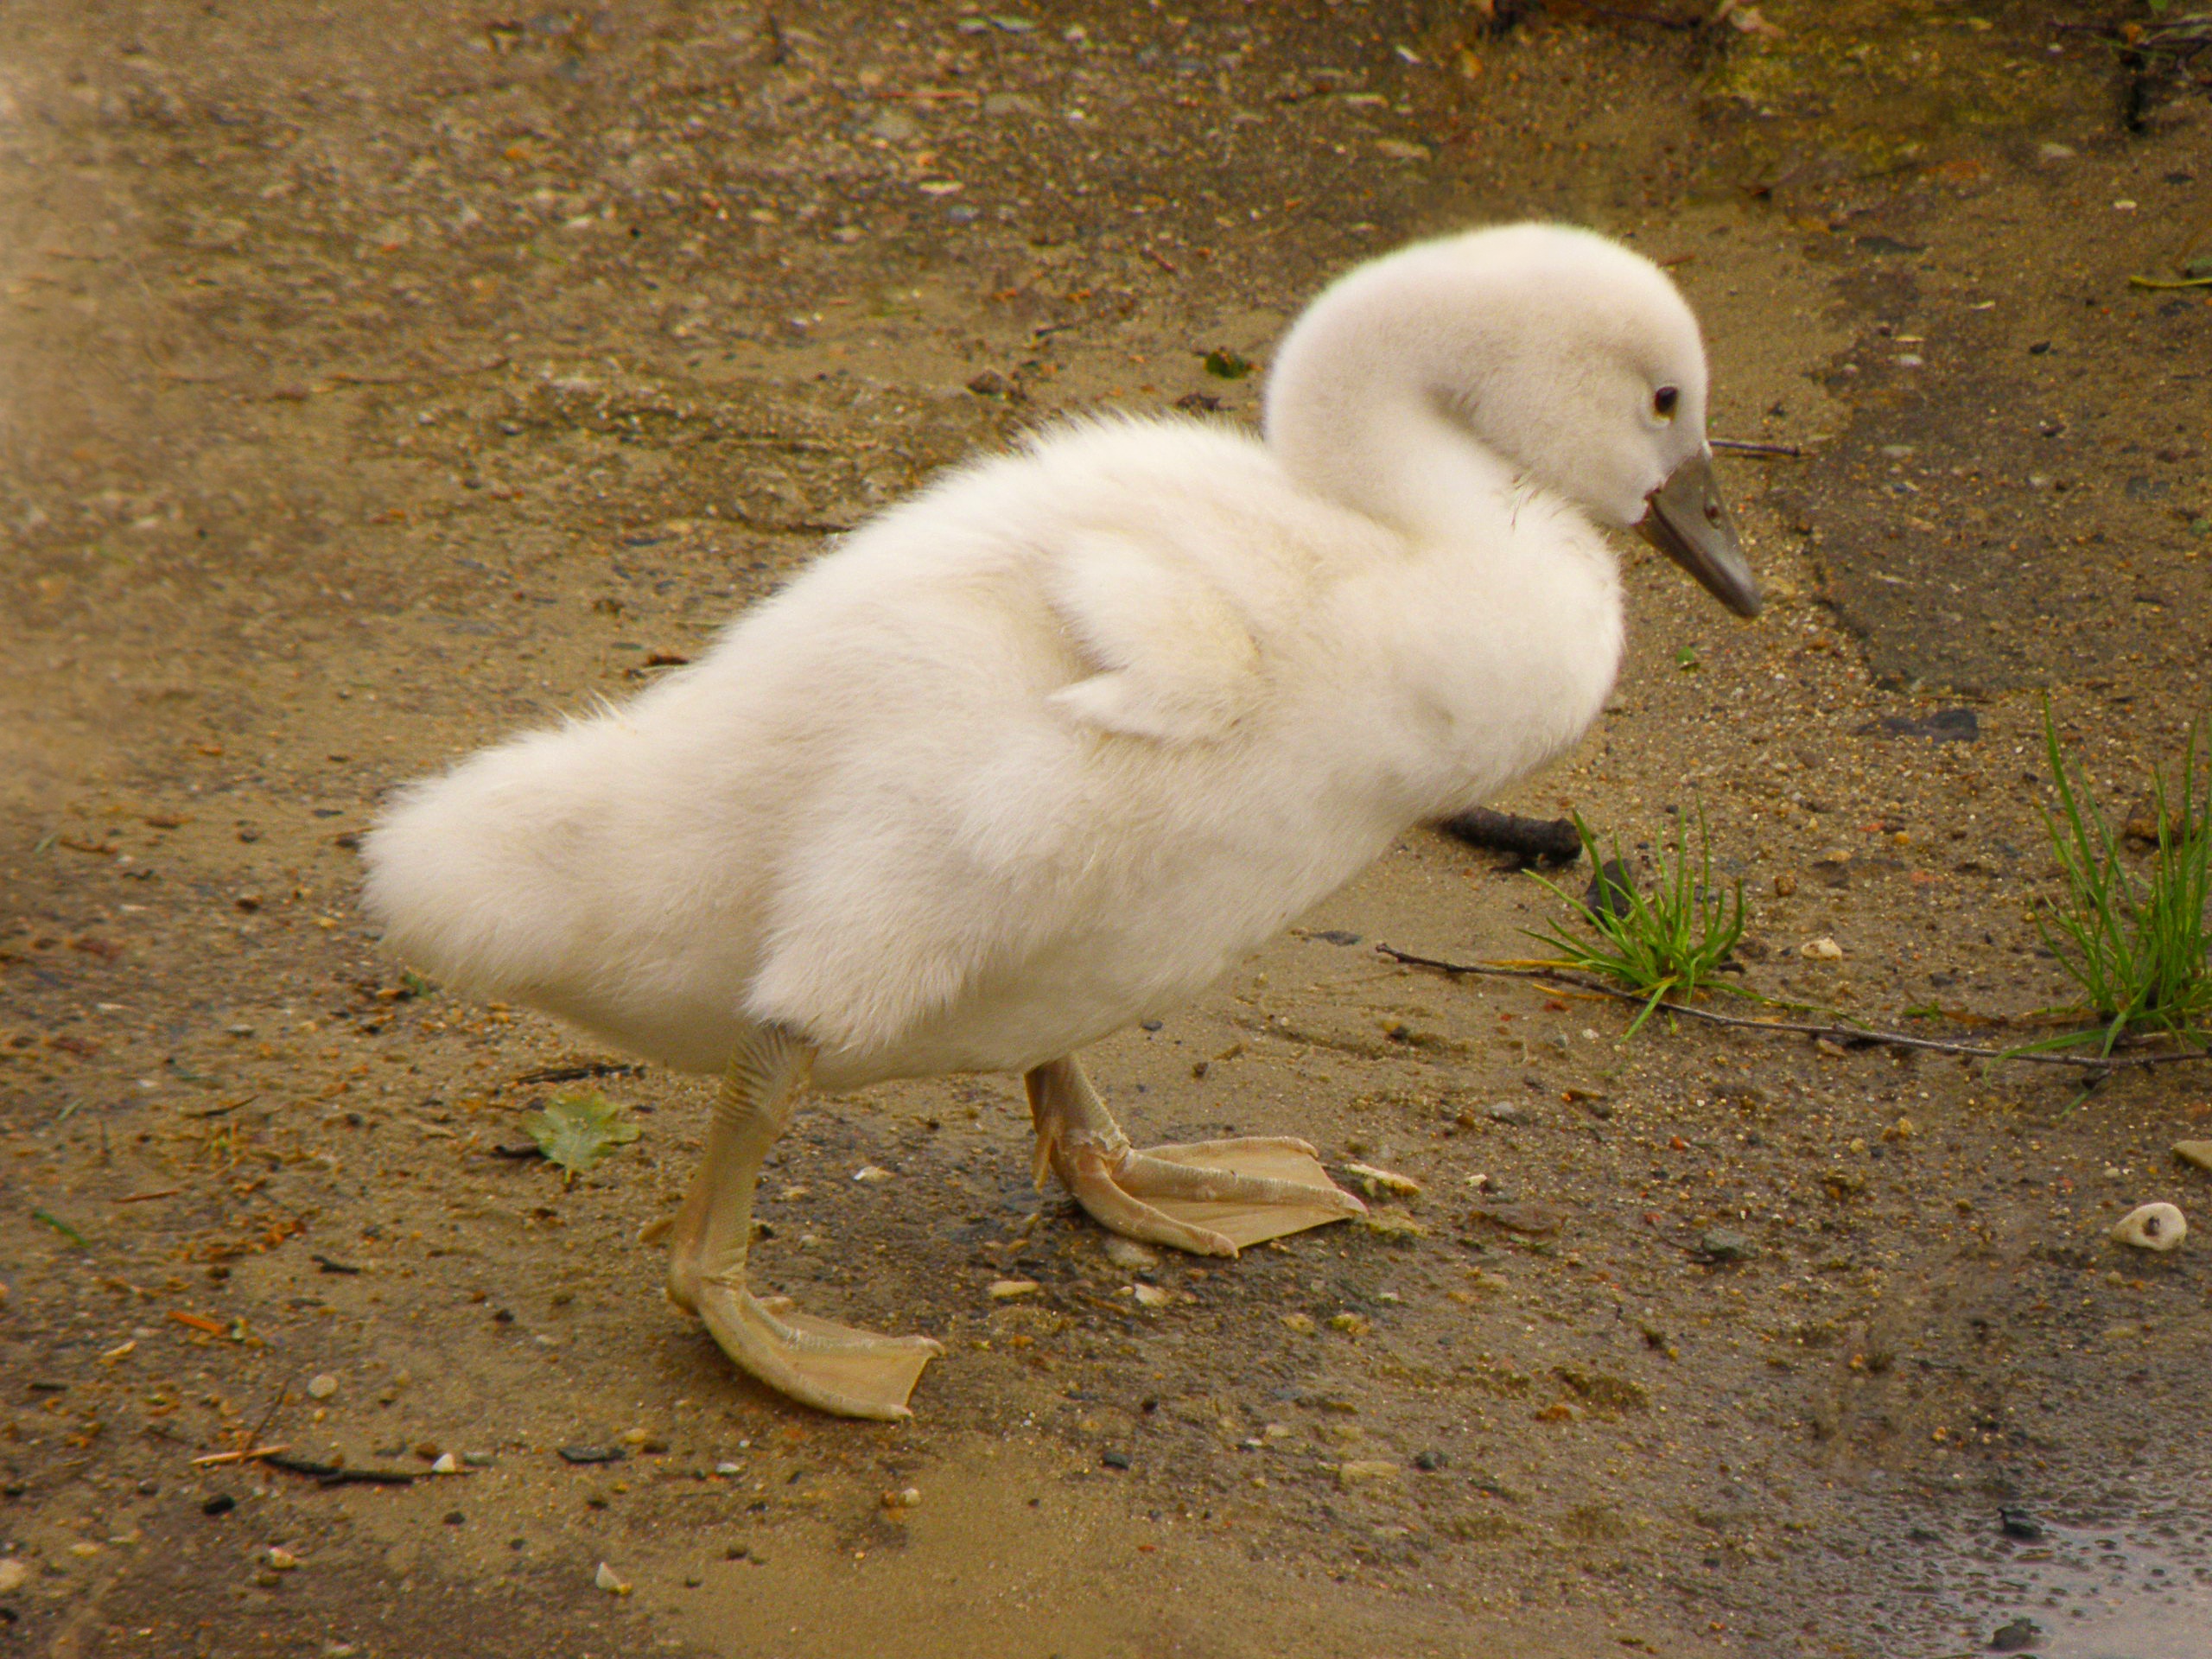
bird, wing, white, house, wildlife, beak, fauna, swan, duck, goose, vertebrate, waterfowl, cub, water bird, ducks geese and swans